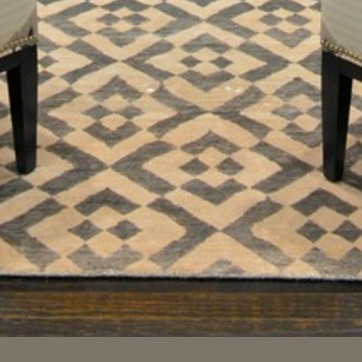
Material: carpet